Community radio

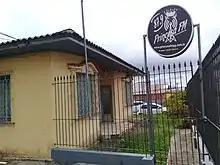
Princesa FM of Ponta Grossa, southern Brazil an example of CR. As indicated the frequency is 87.9 MHz, one of the most common tunings intended for this type of radio in this country.

Law No 9612/1998 defines a community radio station as sound stations belonging to non-profit foundations or associations representing a public contained therein, living in a neighborhood or united by a social cause and that the station presents itself as a spokesperson of these people. It has to operate with a maximum power of 25 watts ERP and its tower will have the limit of 30 meters (100'). These technical characteristics delineate a portion coverage of an urban area, a partial coverage in the municipality. As said, the community broadcaster has a cultural function, there can be no explicit commercial breaks but cultural supports of the content of the grid. Programming times can not be sold to third parties and broadcasting to other stations is prohibited (going against the idea of a "community radio").